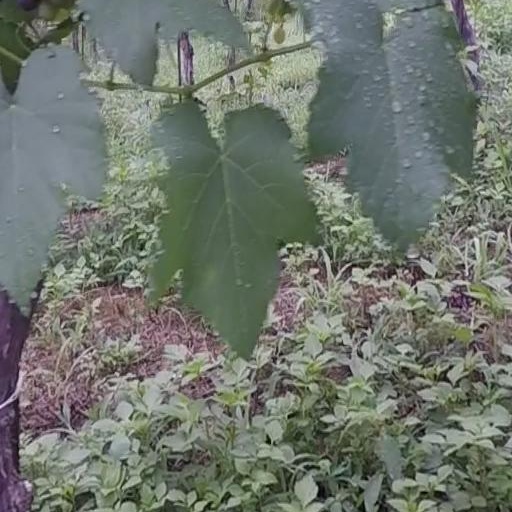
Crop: grape